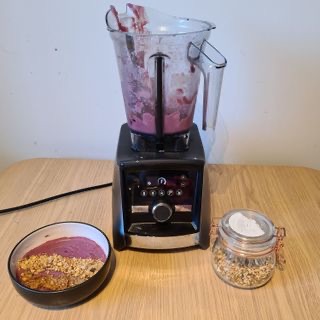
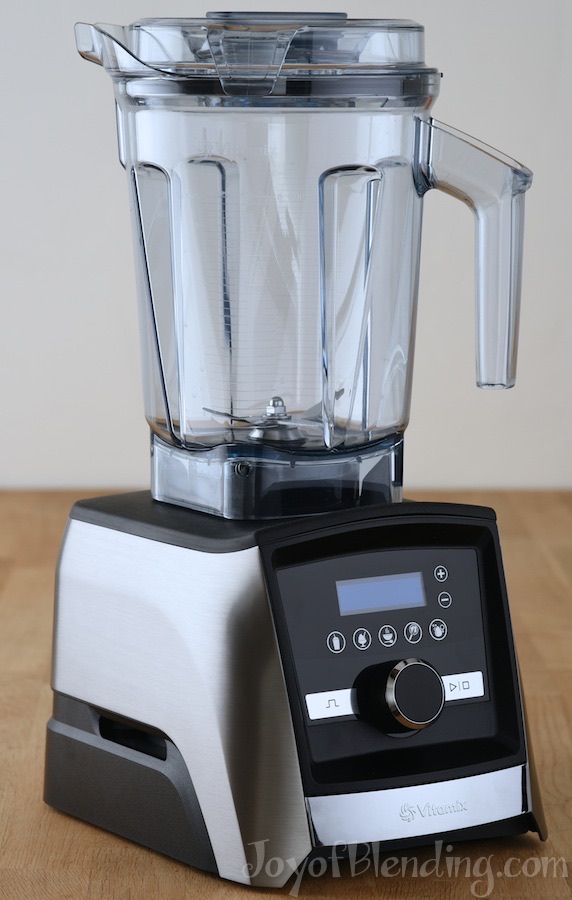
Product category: items_blender
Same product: yes